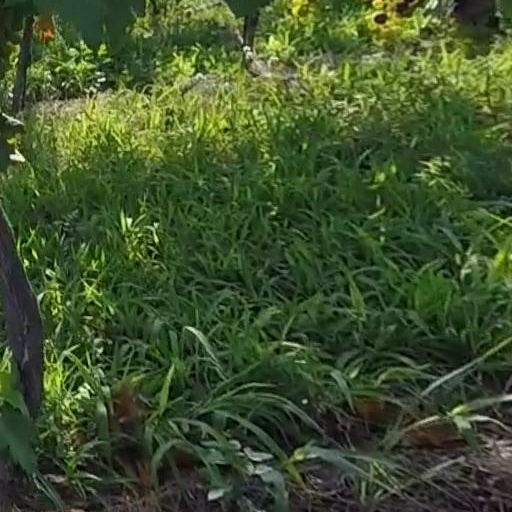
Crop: grape